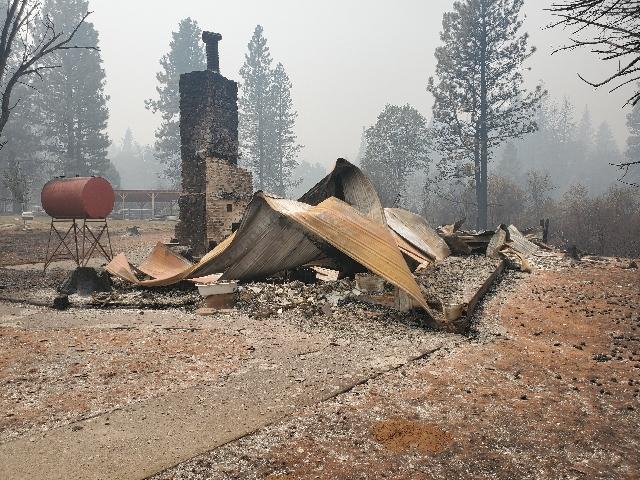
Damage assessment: destroyed